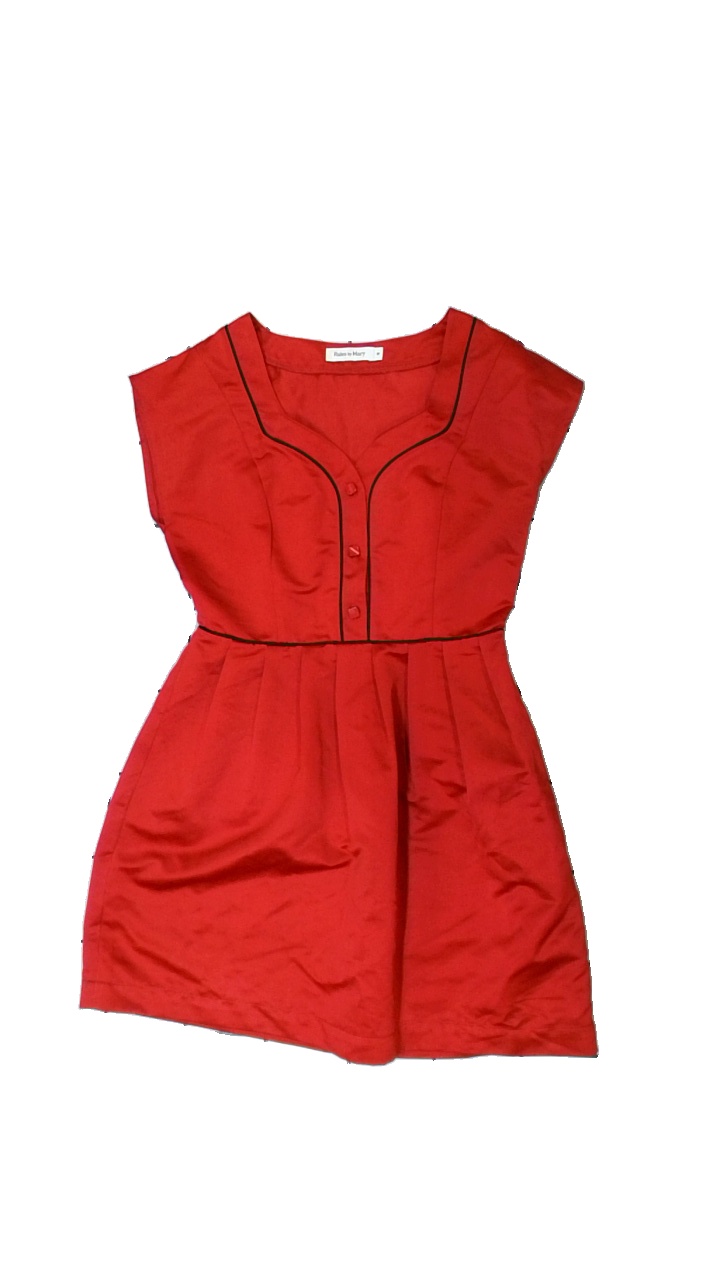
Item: Dress (Ladies)
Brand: Eules By Mary
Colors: Red, Black
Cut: Regular
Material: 100% polyester
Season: All
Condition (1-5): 3
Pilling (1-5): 4
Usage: Reuse
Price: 50-100